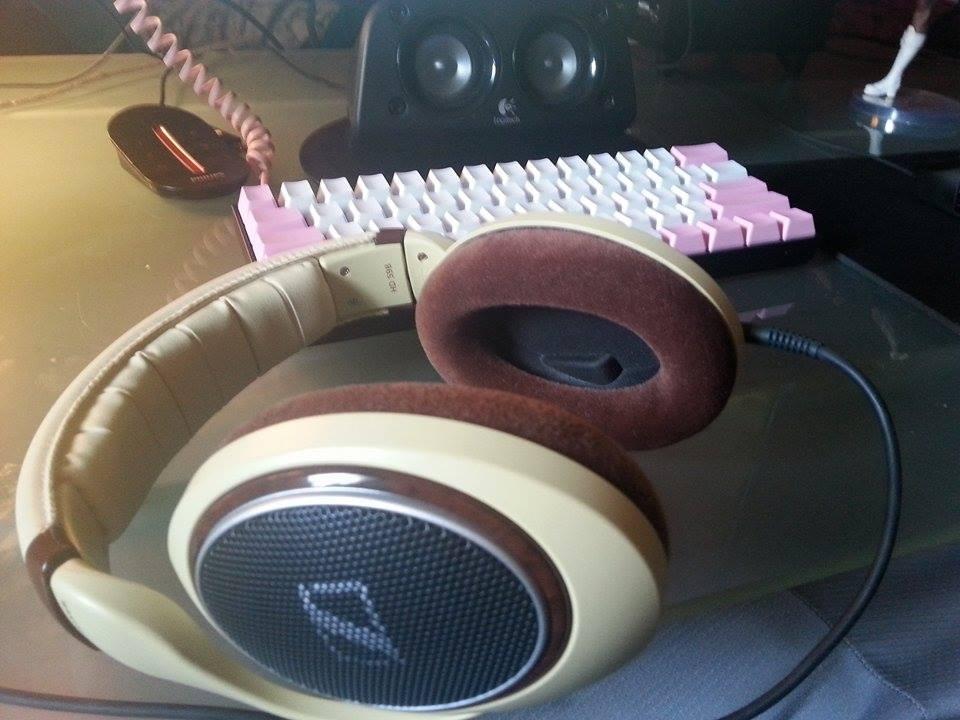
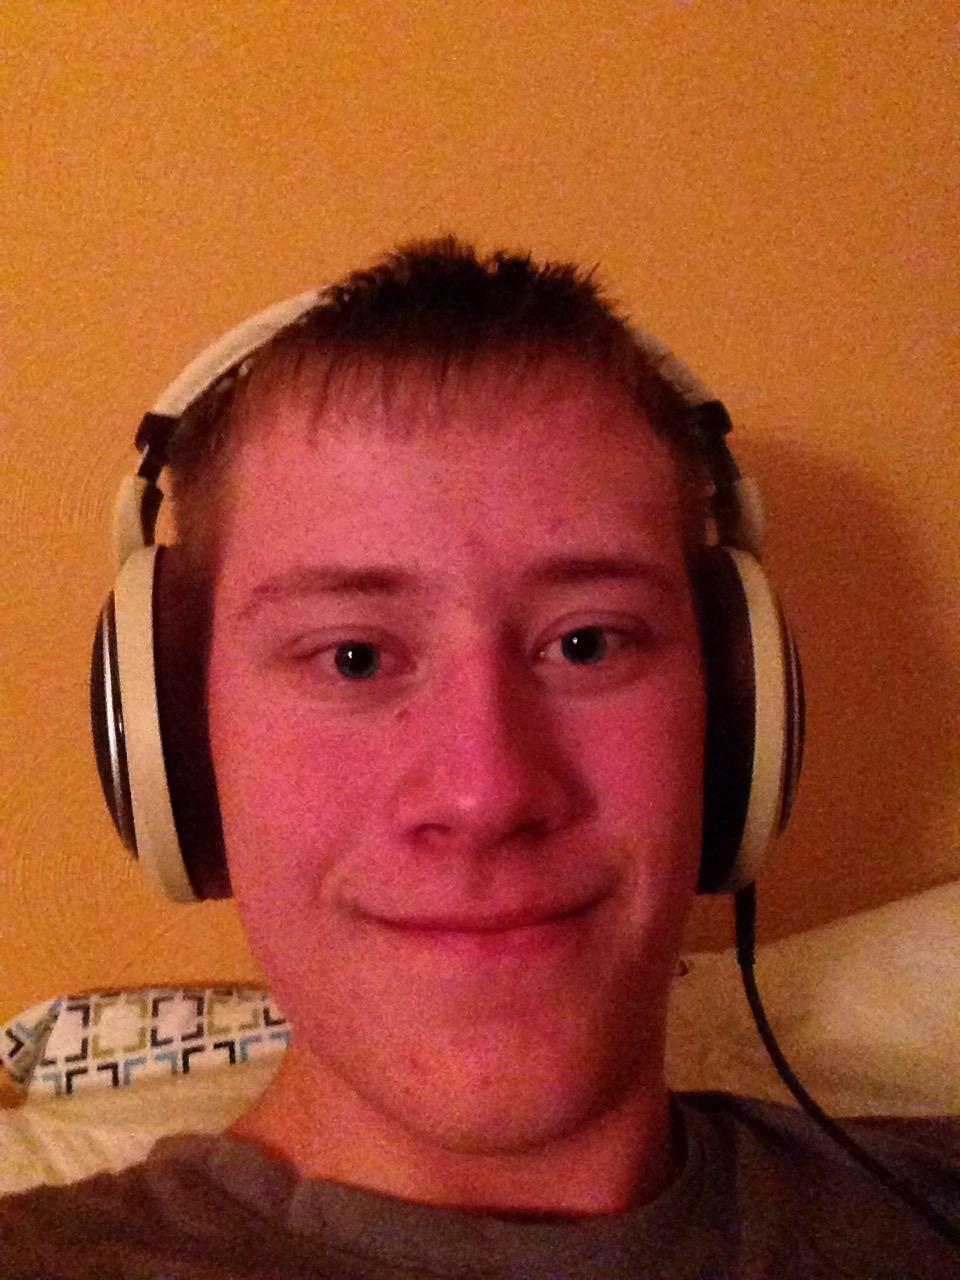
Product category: headphones
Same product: yes